ALF Products

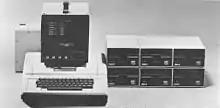
Copy System CS3, shown with six drives

When ALF began selling music cards for the Apple II, floppy disk drives were not yet common on the Apple, so the software was supplied on cassette tape. ALF worked closely with a local cassette tape duplication company, helping them modify equipment designed for voice and music to copy cassettes with data in Apple's format. They asked ALF to design equipment to copy floppy disks so they could do business in that market as well, but ALF, wanting to focus on their own products, declined. When ALF later began offering the music card software on floppy disks, they quickly discovered that existing methods for copying the disks were slow and extremely unreliable. ALF went back to the cassette duplication company to work with them on creating floppy duplicators, but by that time the cassette company had decided not to enter the floppy business.